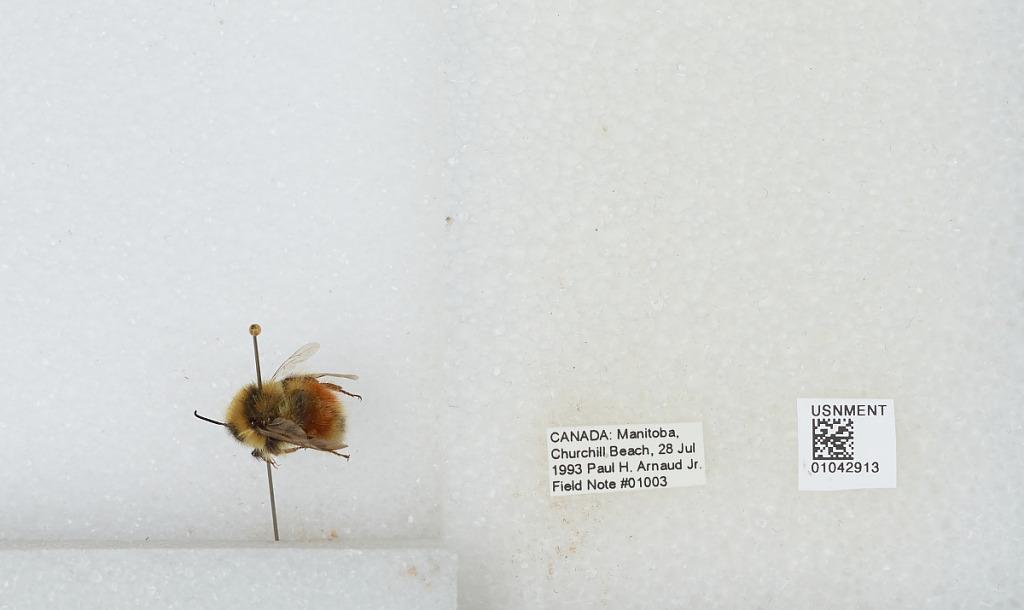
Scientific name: Bombus sp.
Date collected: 1993-7-28
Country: Canada
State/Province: Manitoba
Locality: Churchill Beach
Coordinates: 58.7692, -94.1694